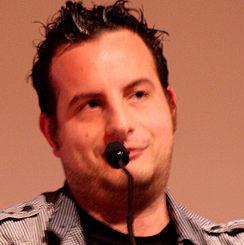
Age: 27